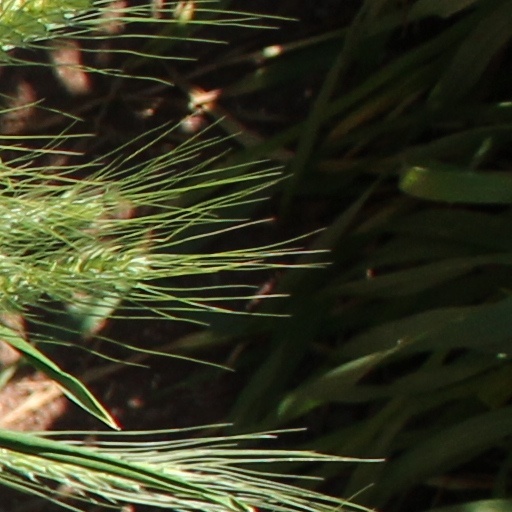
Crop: wheat